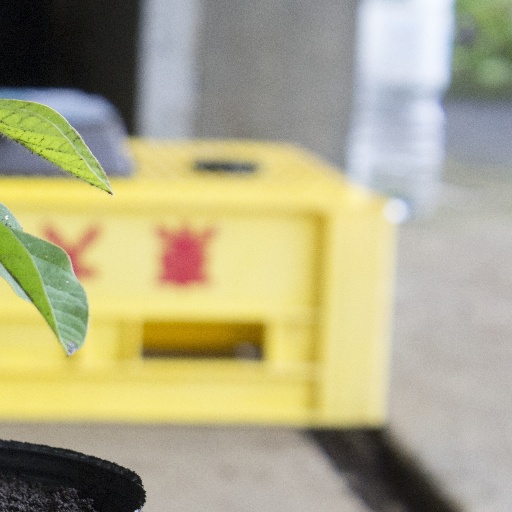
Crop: soybean